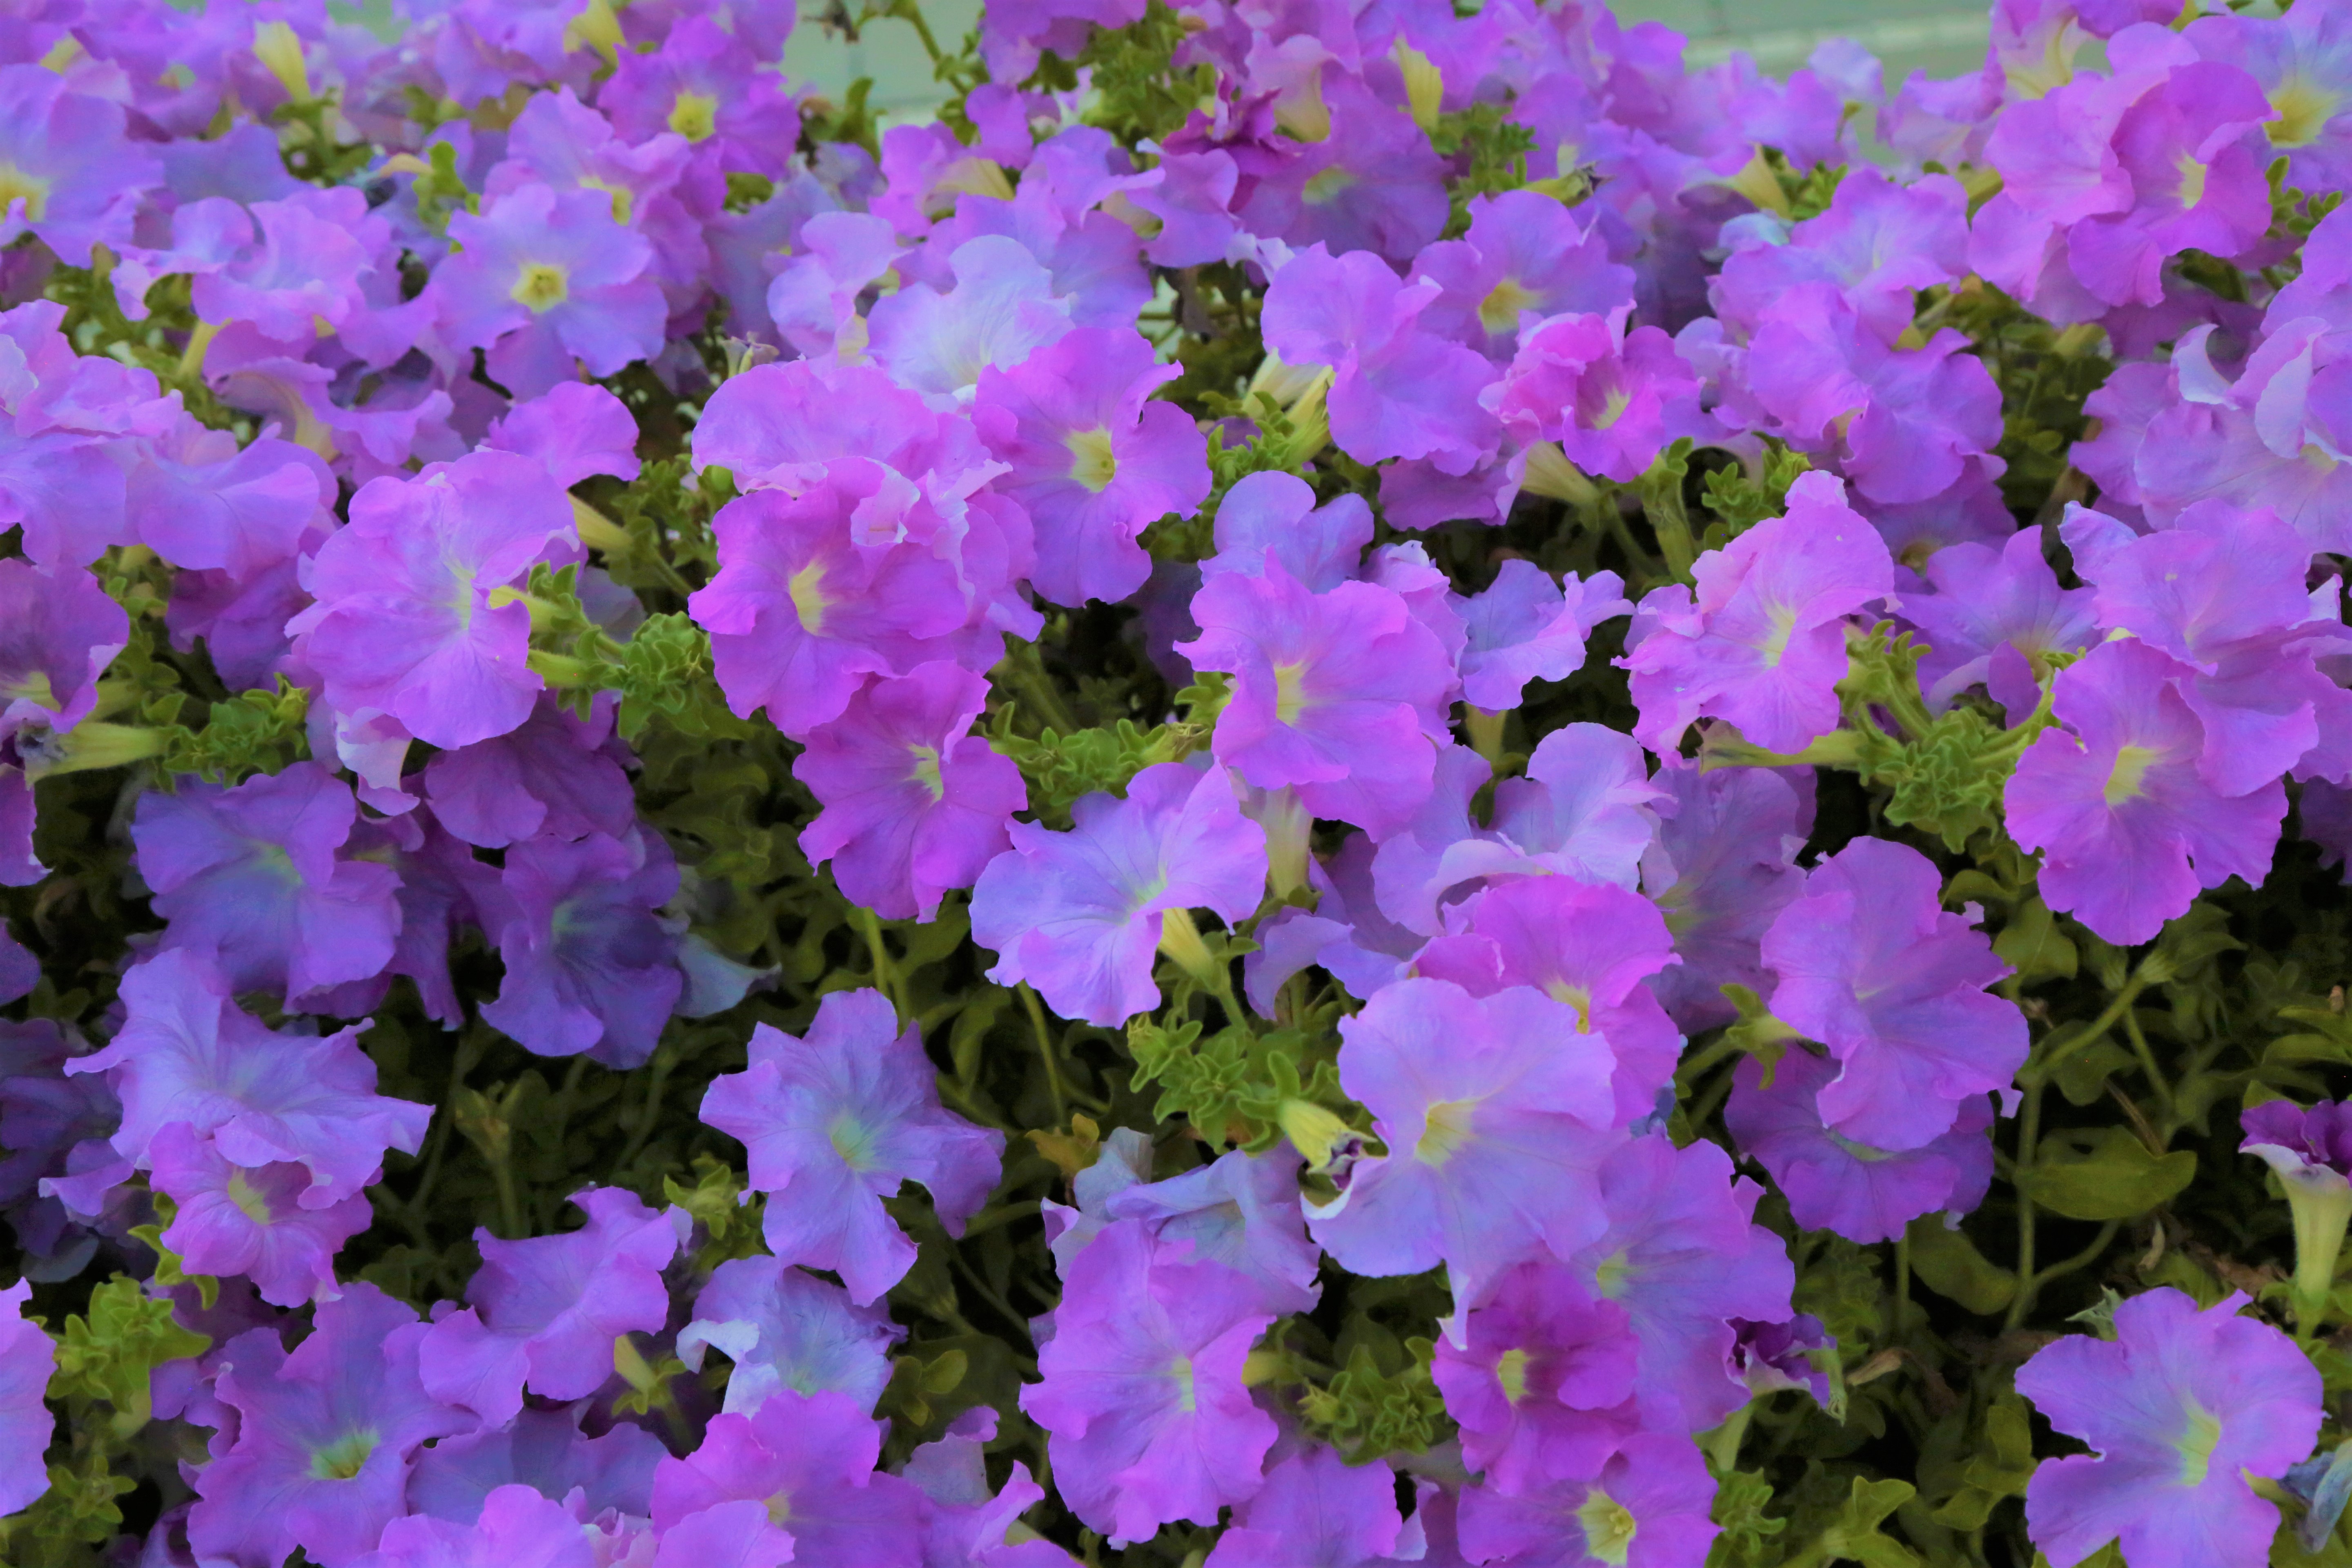
flower, rose, nature, plant, colorful, flowering plant, purple, violet, lavender, petal, lilac, groundcover, bellflower, geranium, bellflower family, annual plant, viola, violet family, impatiens, wildflower, geraniaceae, petunia